Ary Papel

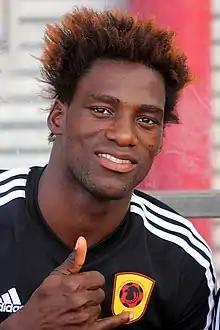
Ary Papel in 2014

Manuel David Afonso (born 3 March 1994), best known as Ary Papel, is an Angolan footballer who plays as a forward or winger for in Libyan Premier League Libyan club Al Akhdar.